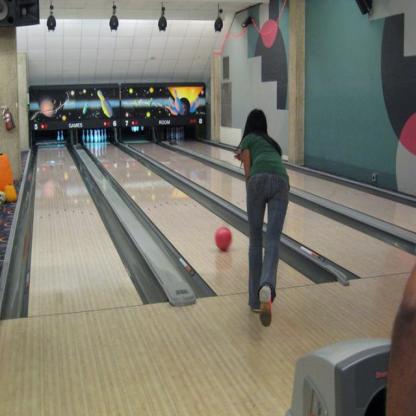
Scene: Indoor